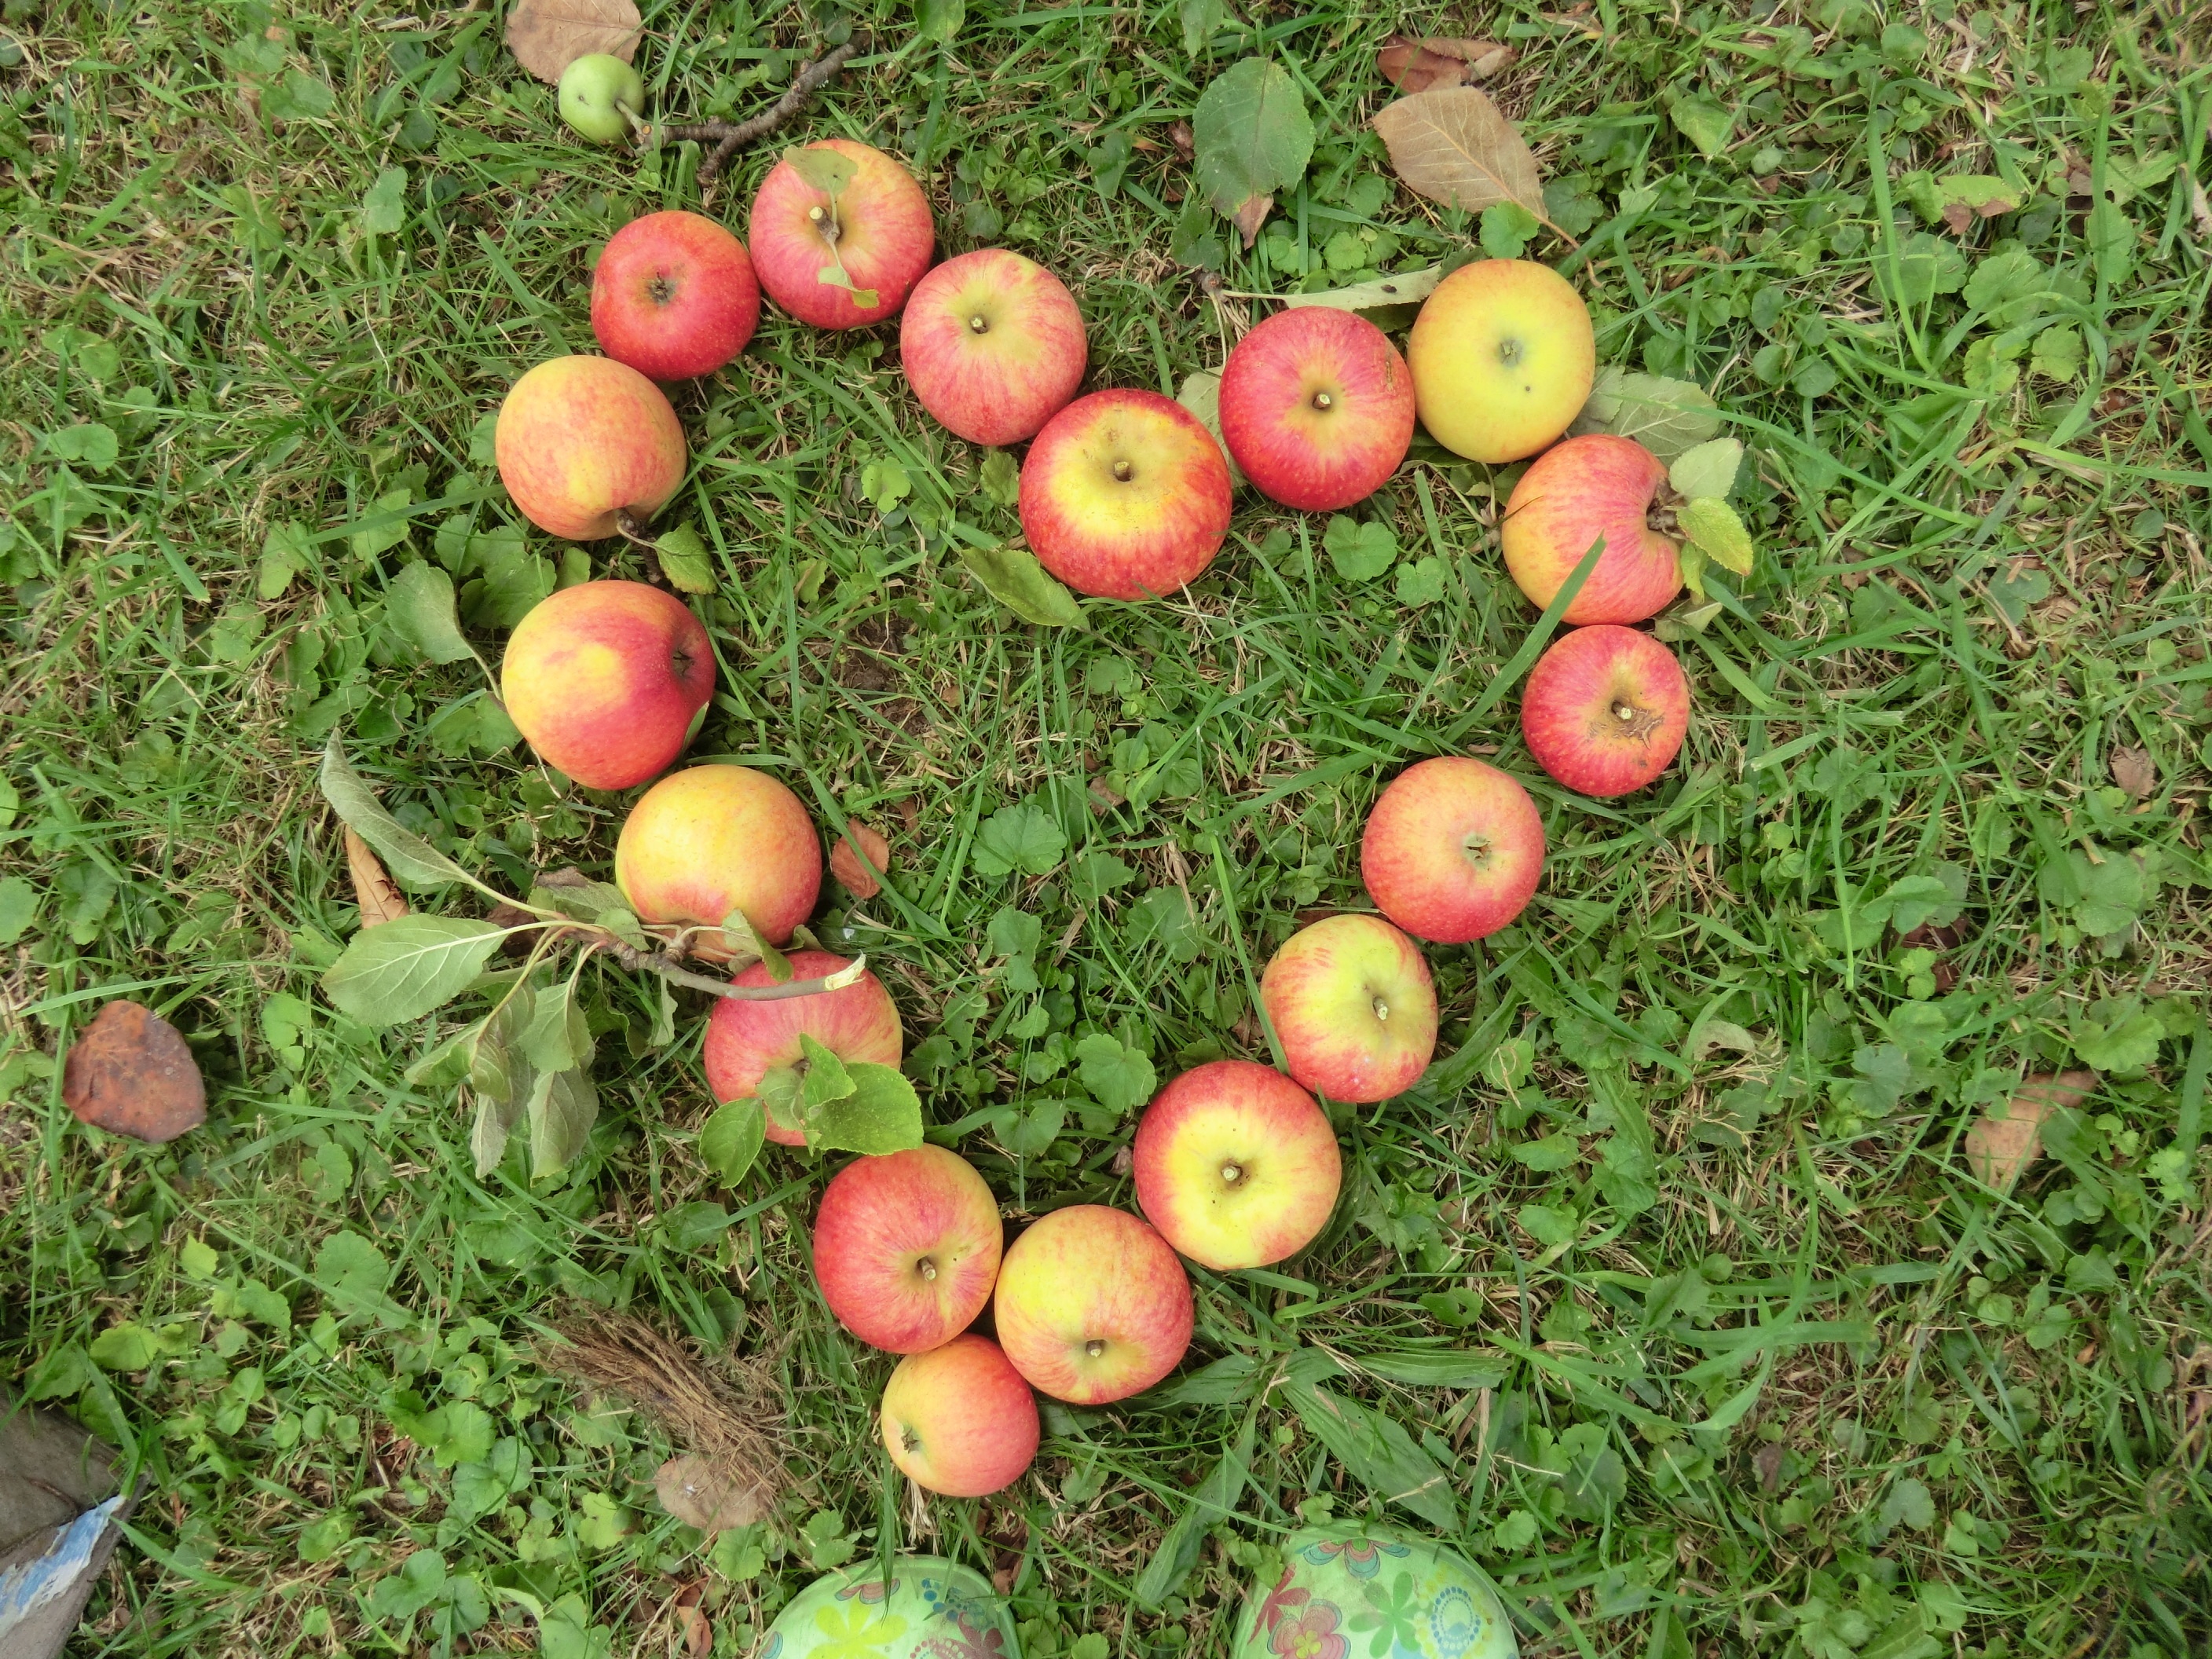
apple, tree, grass, plant, fruit, flower, heart, food, harvest, produce, autumn, fashion, flowering plant, rose family, land plant